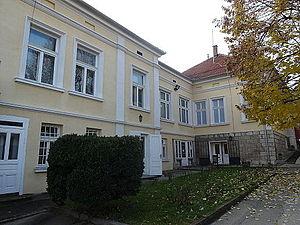
Les deux maisons situées 15 rue Karađorđeva à Knjaževac se trouvent à Knjaževac, dans le district de Zaječar, en Serbie. Elles sont inscrites sur la liste des monuments culturels protégés de la République de Serbie.